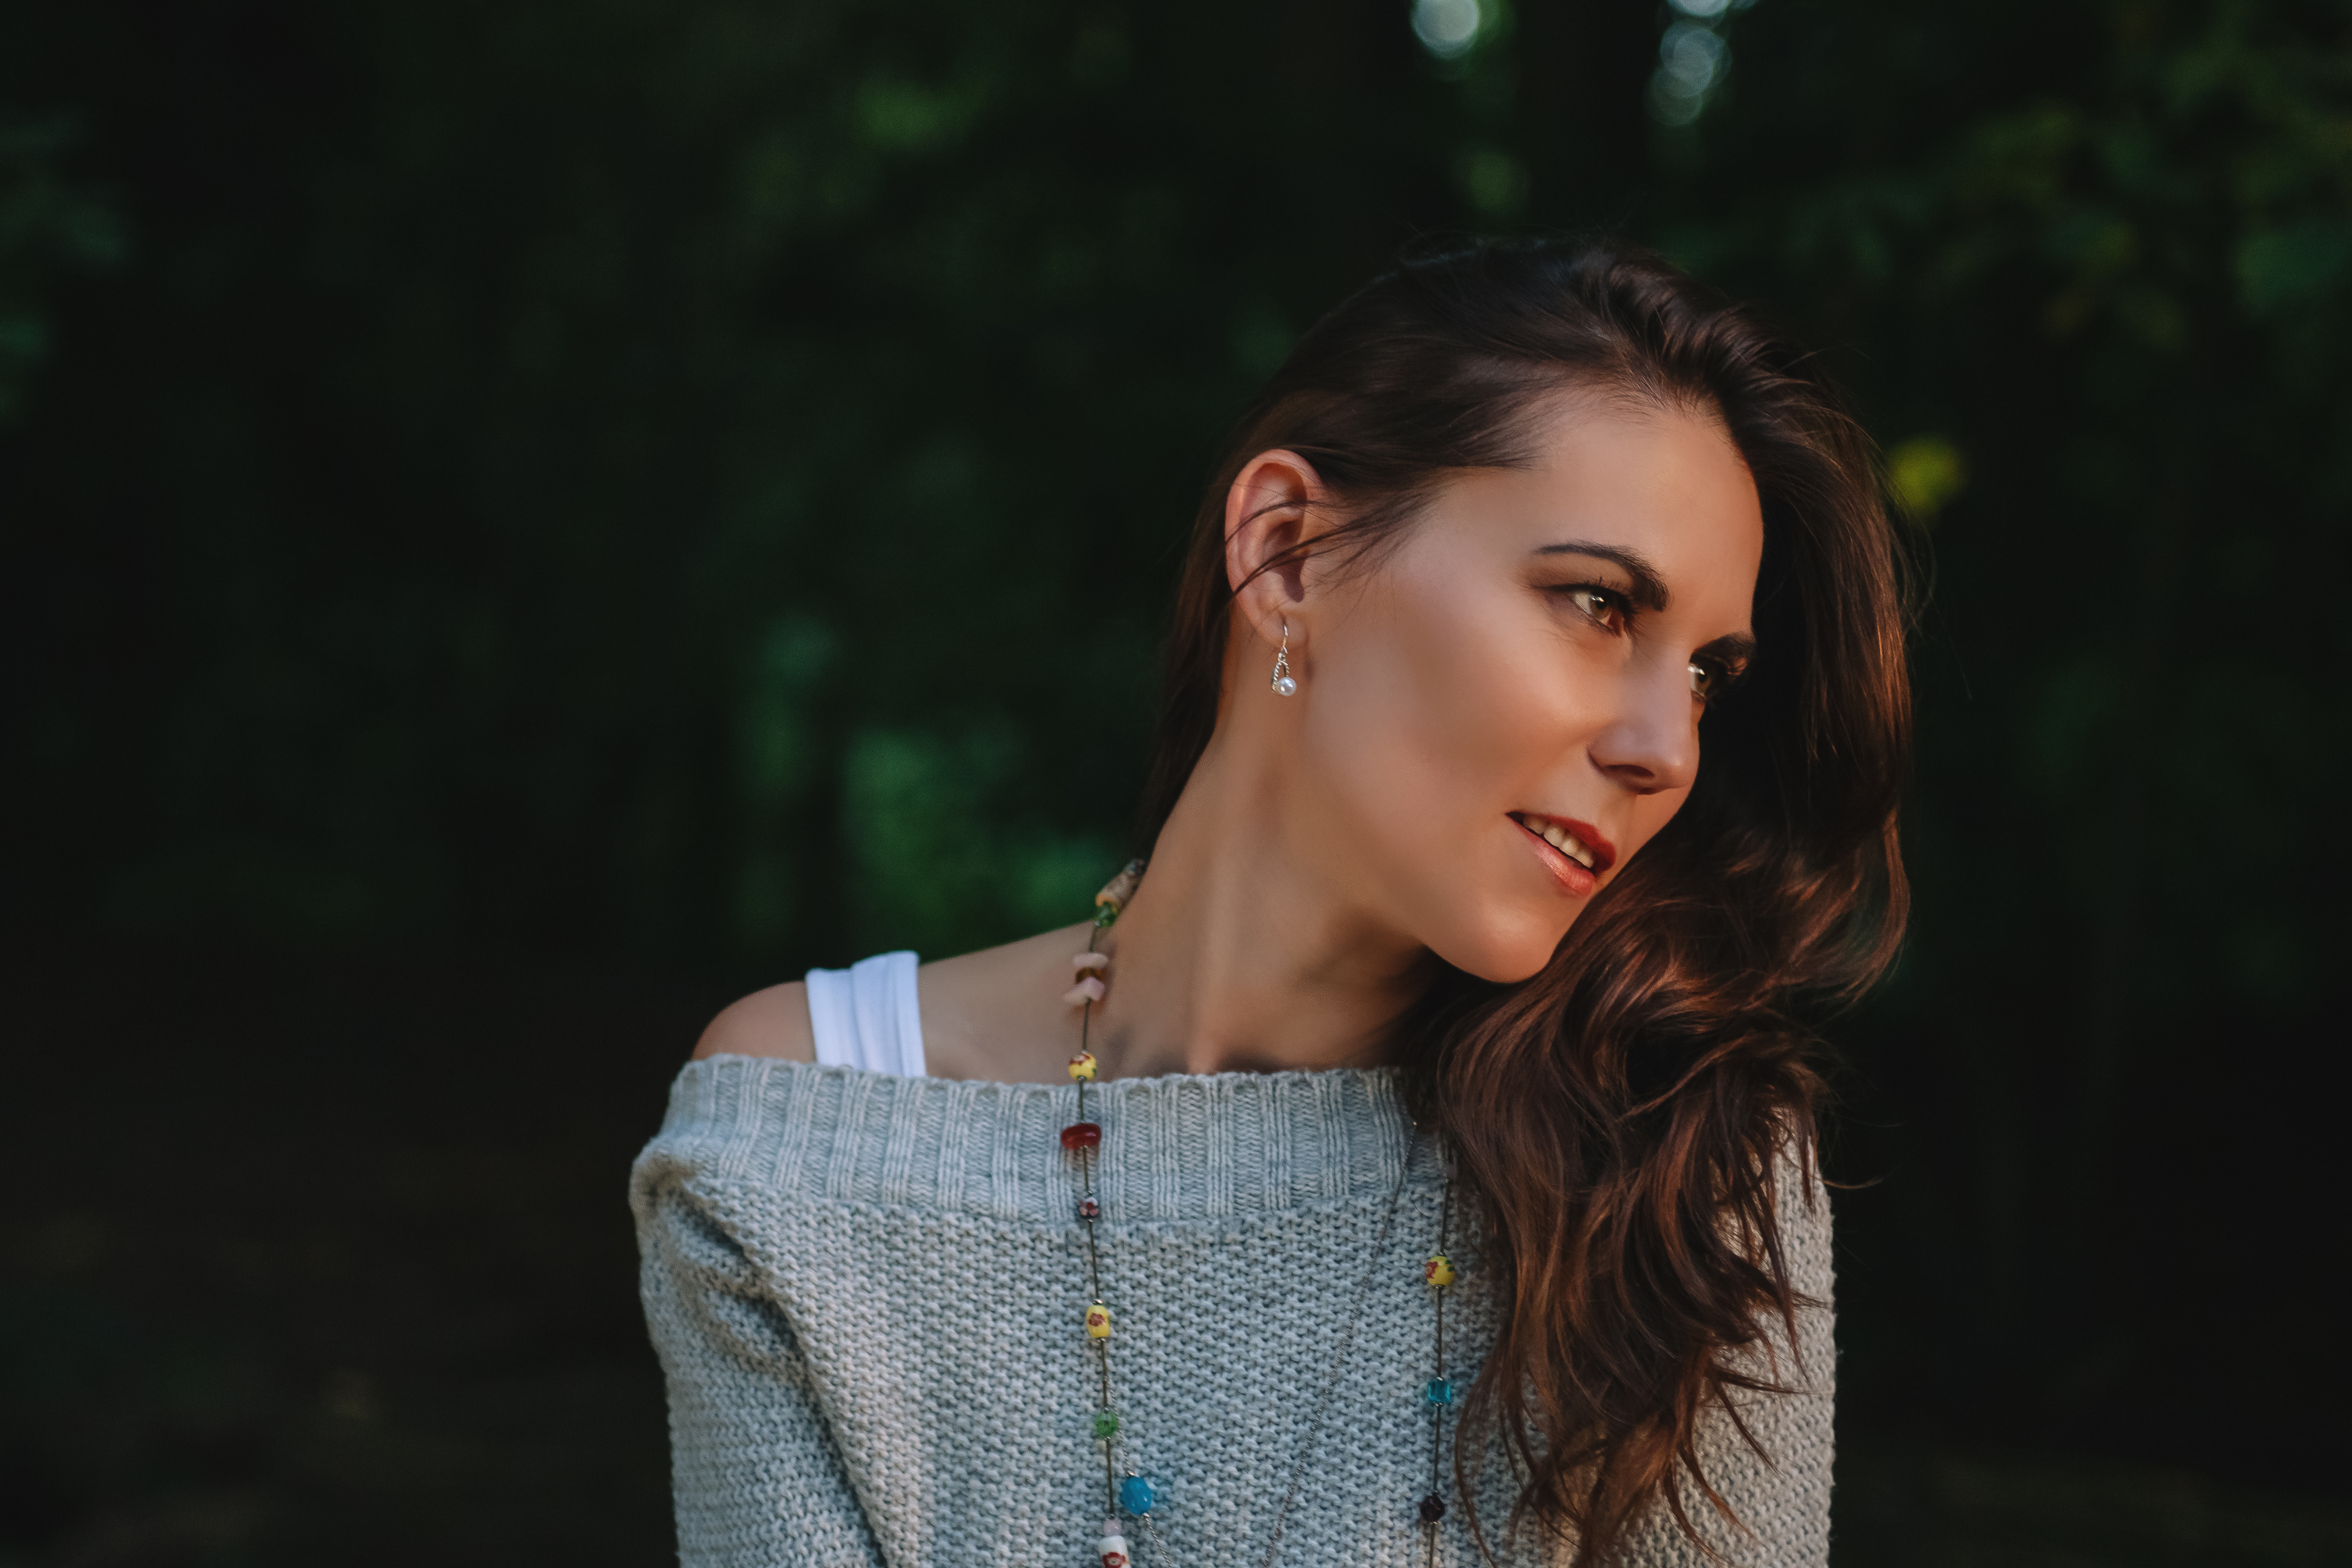
person, light, girl, woman, hair, photography, female, brunette, portrait, model, spring, fashion, side view, hairstyle, long hair, make up, outdoors, pose, beauty, pretty, wear, adult, glamour, accessoire, abdomen, photo shoot, brown hair, portrait photography